Oxalyl-CoA decarboxylase

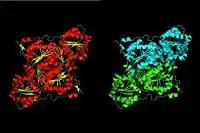
Two colorizations of the dimeric substructure of the enzyme. Left side distinguishes the enzyme's secondary structures and right side distinguishes the two monomers. Derived from

Oxalyl-CoA decarboxylase is tetrameric, and each monomer consists of three α/β-type domains. The thiamine diphosphate-binding site rests on the subunit-subunit interface between two of the domains, which is commonly seen in its class of enzymes. Oxalyl-CoA decarboxylase is structurally homologous to acetolactate synthase found in plants and other microorganisms, but OXC binds ADP in a region that is similar to the FAD-binding site in acetolactate synthase.